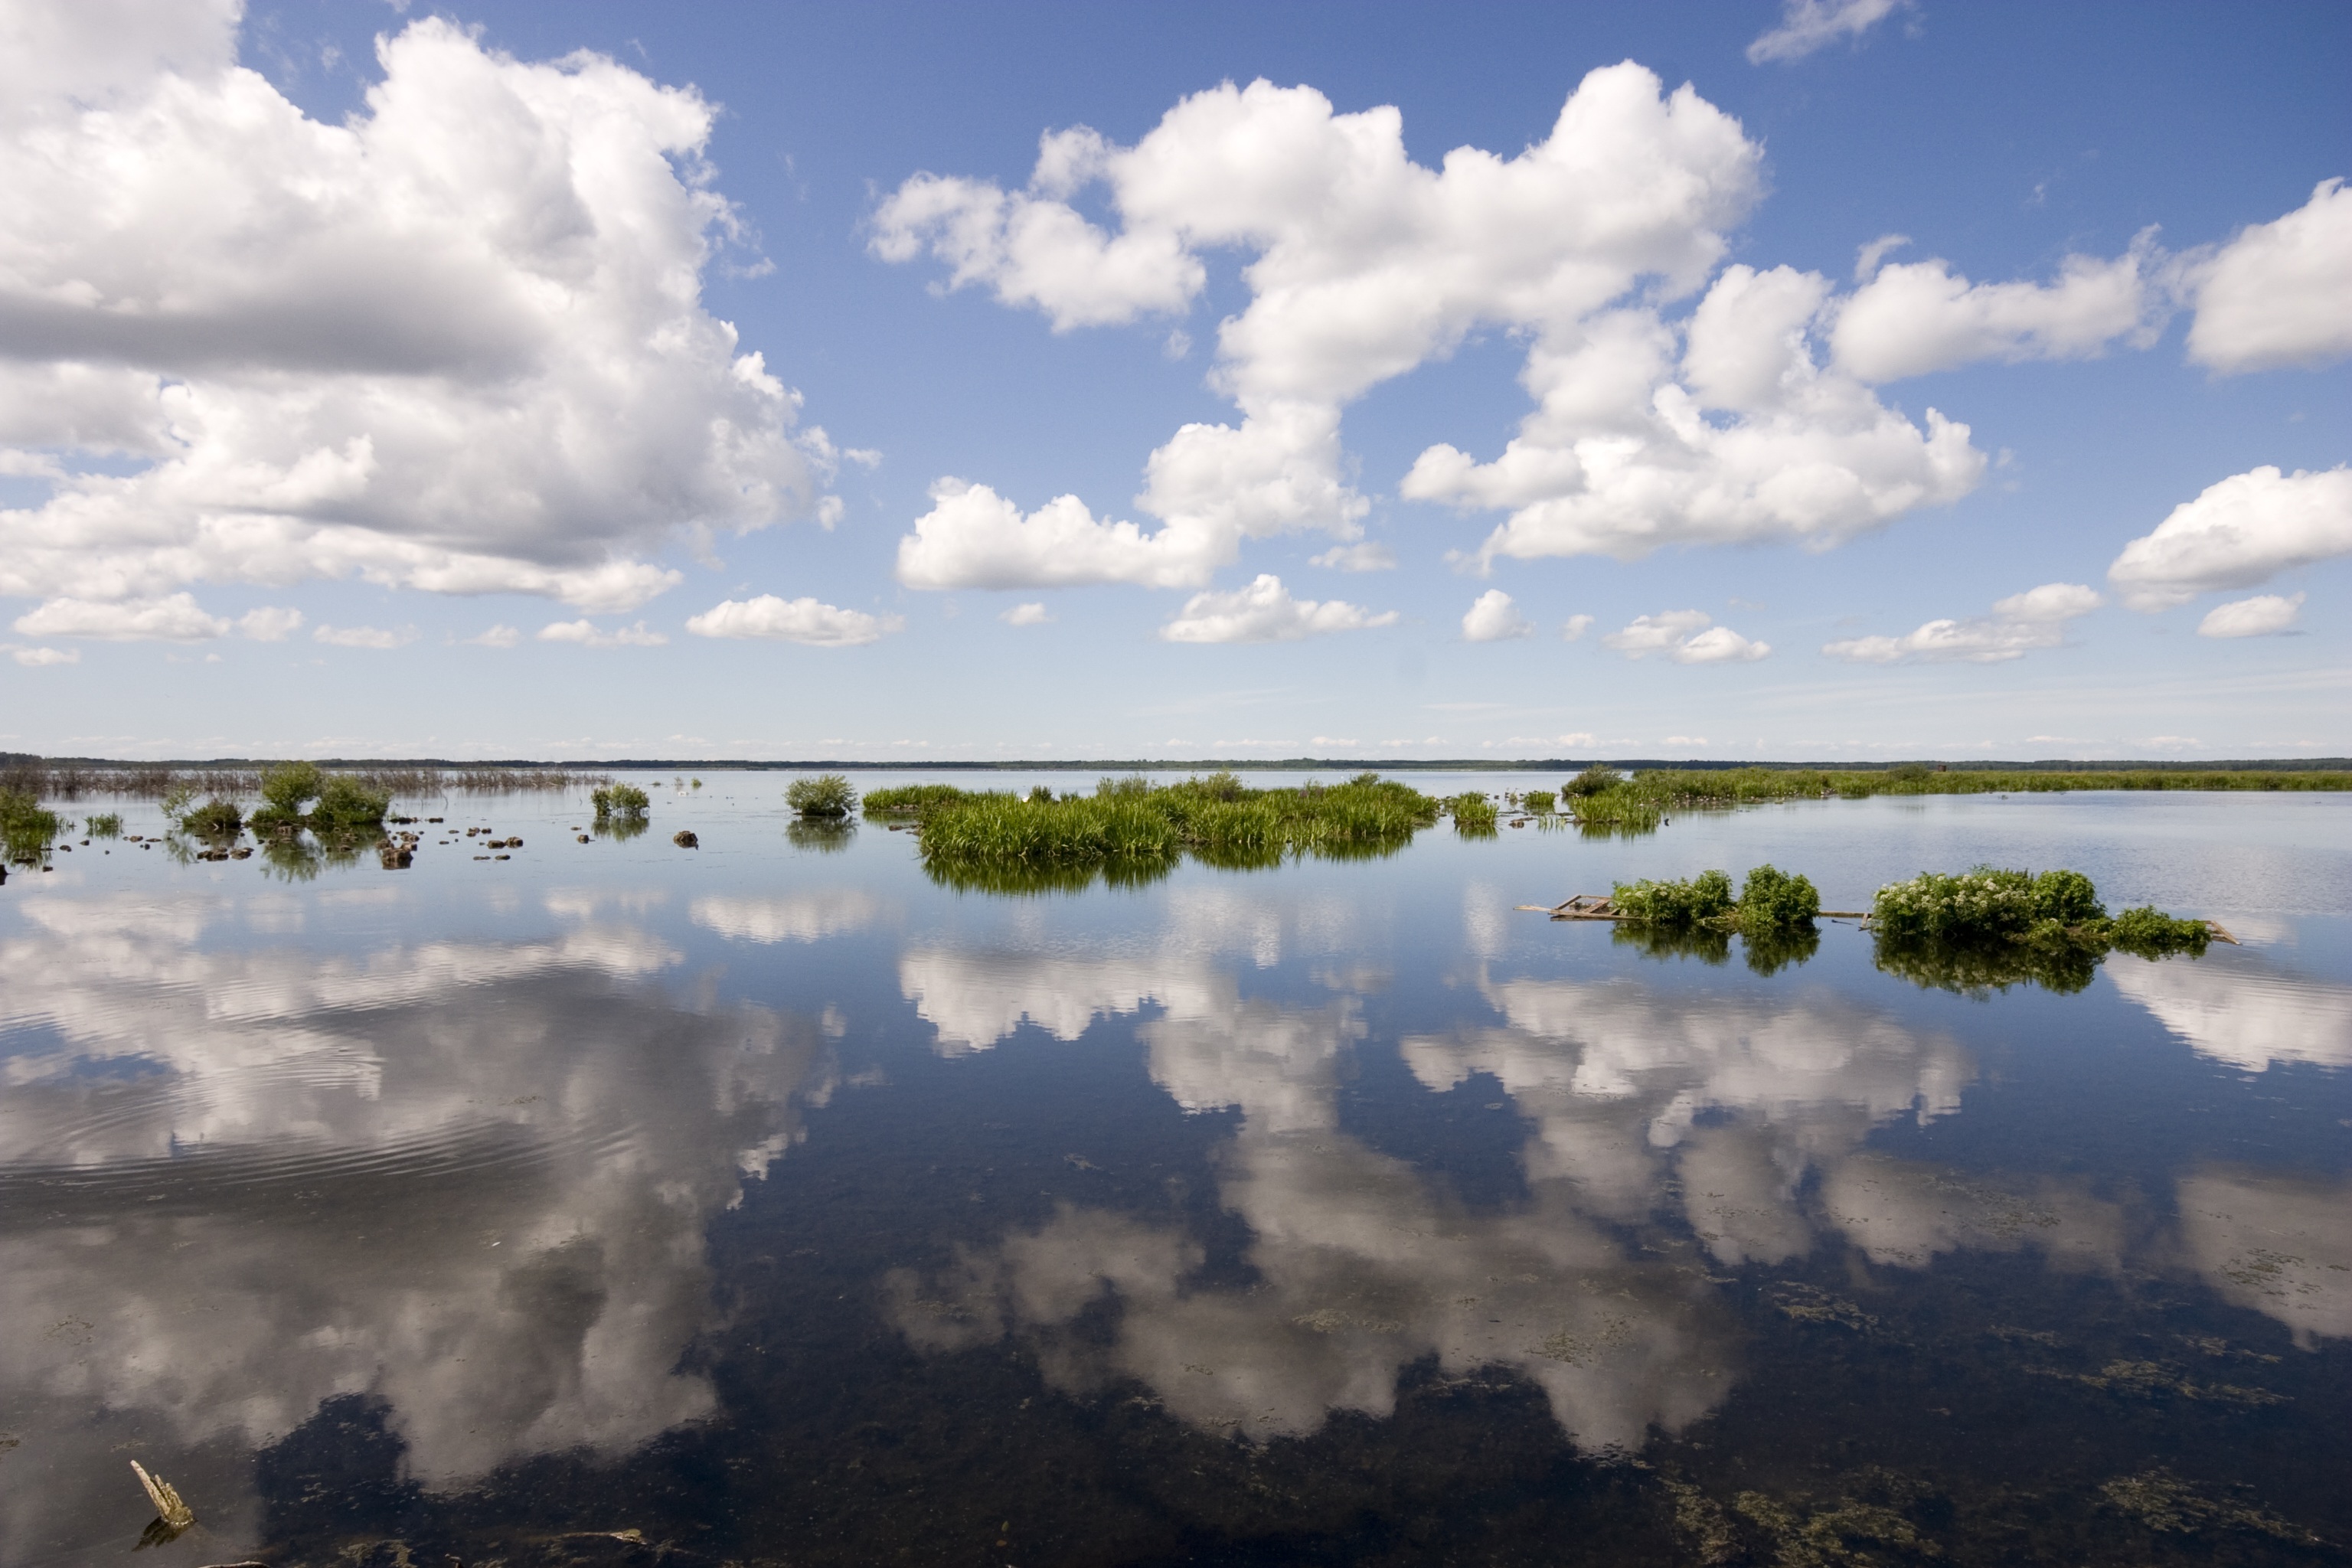
landscape, sea, water, nature, horizon, mountain, cloud, plant, sky, morning, lake, dawn, river, dusk, reflection, blue, reservoir, plain, leaves, clouds, bank, sweden, wetland, loch, idyll, mirroring, scandinavia, rural area, meteorological phenomenon, hornb rgasj n, atmospheric phenomenon, atmosphere of earth